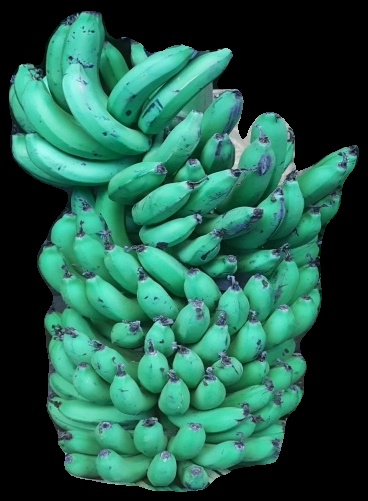
Variety: pachbale
Grade: grade1